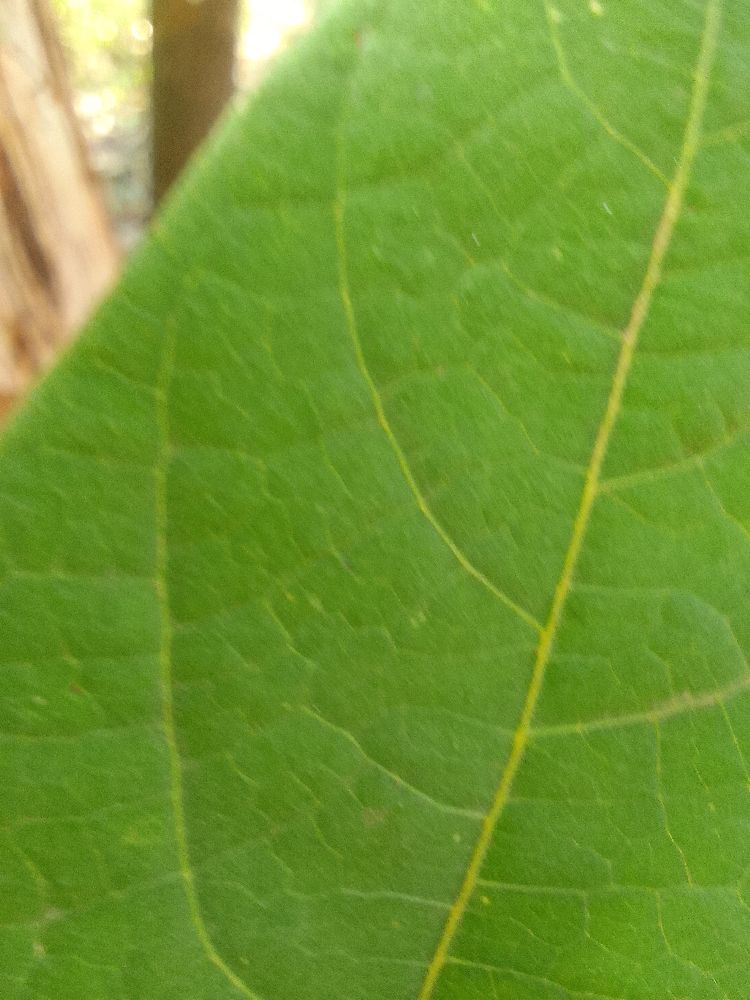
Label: healthy